Dougie Lampkin

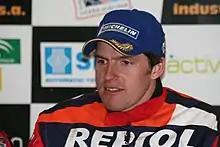

Douglas Martin Lampkin MBE (born 23 March 1976) is an English former professional motorcycle trials and endurocross rider. He competed in the FIM Trial World Championships from 1994 to 2006. Lampkin is notable for being a seven-time motorcycle trials world outdoor champion. He is the second most successful trials rider in history, after Toni Bou with 34 (17 outdoor and 17 indoor). In 2012, Lampkin was named an FIM Legend for his motorcycling achievements.